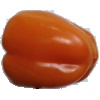
Label: orange_pepper